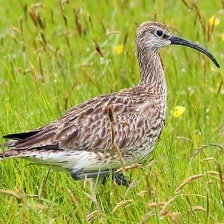
Species: WHIMBREL
Scientific name: NUMENIUS PHAEOPUS